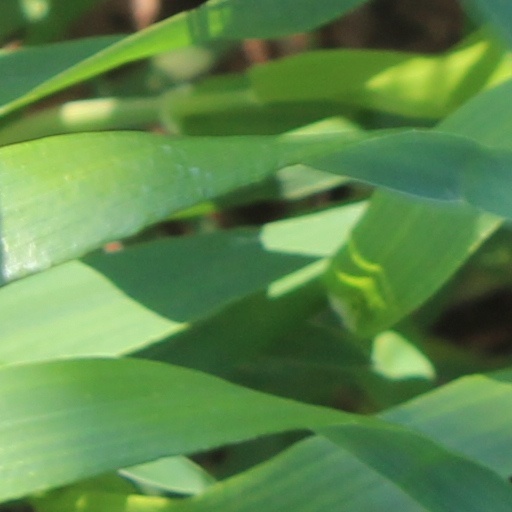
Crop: wheat